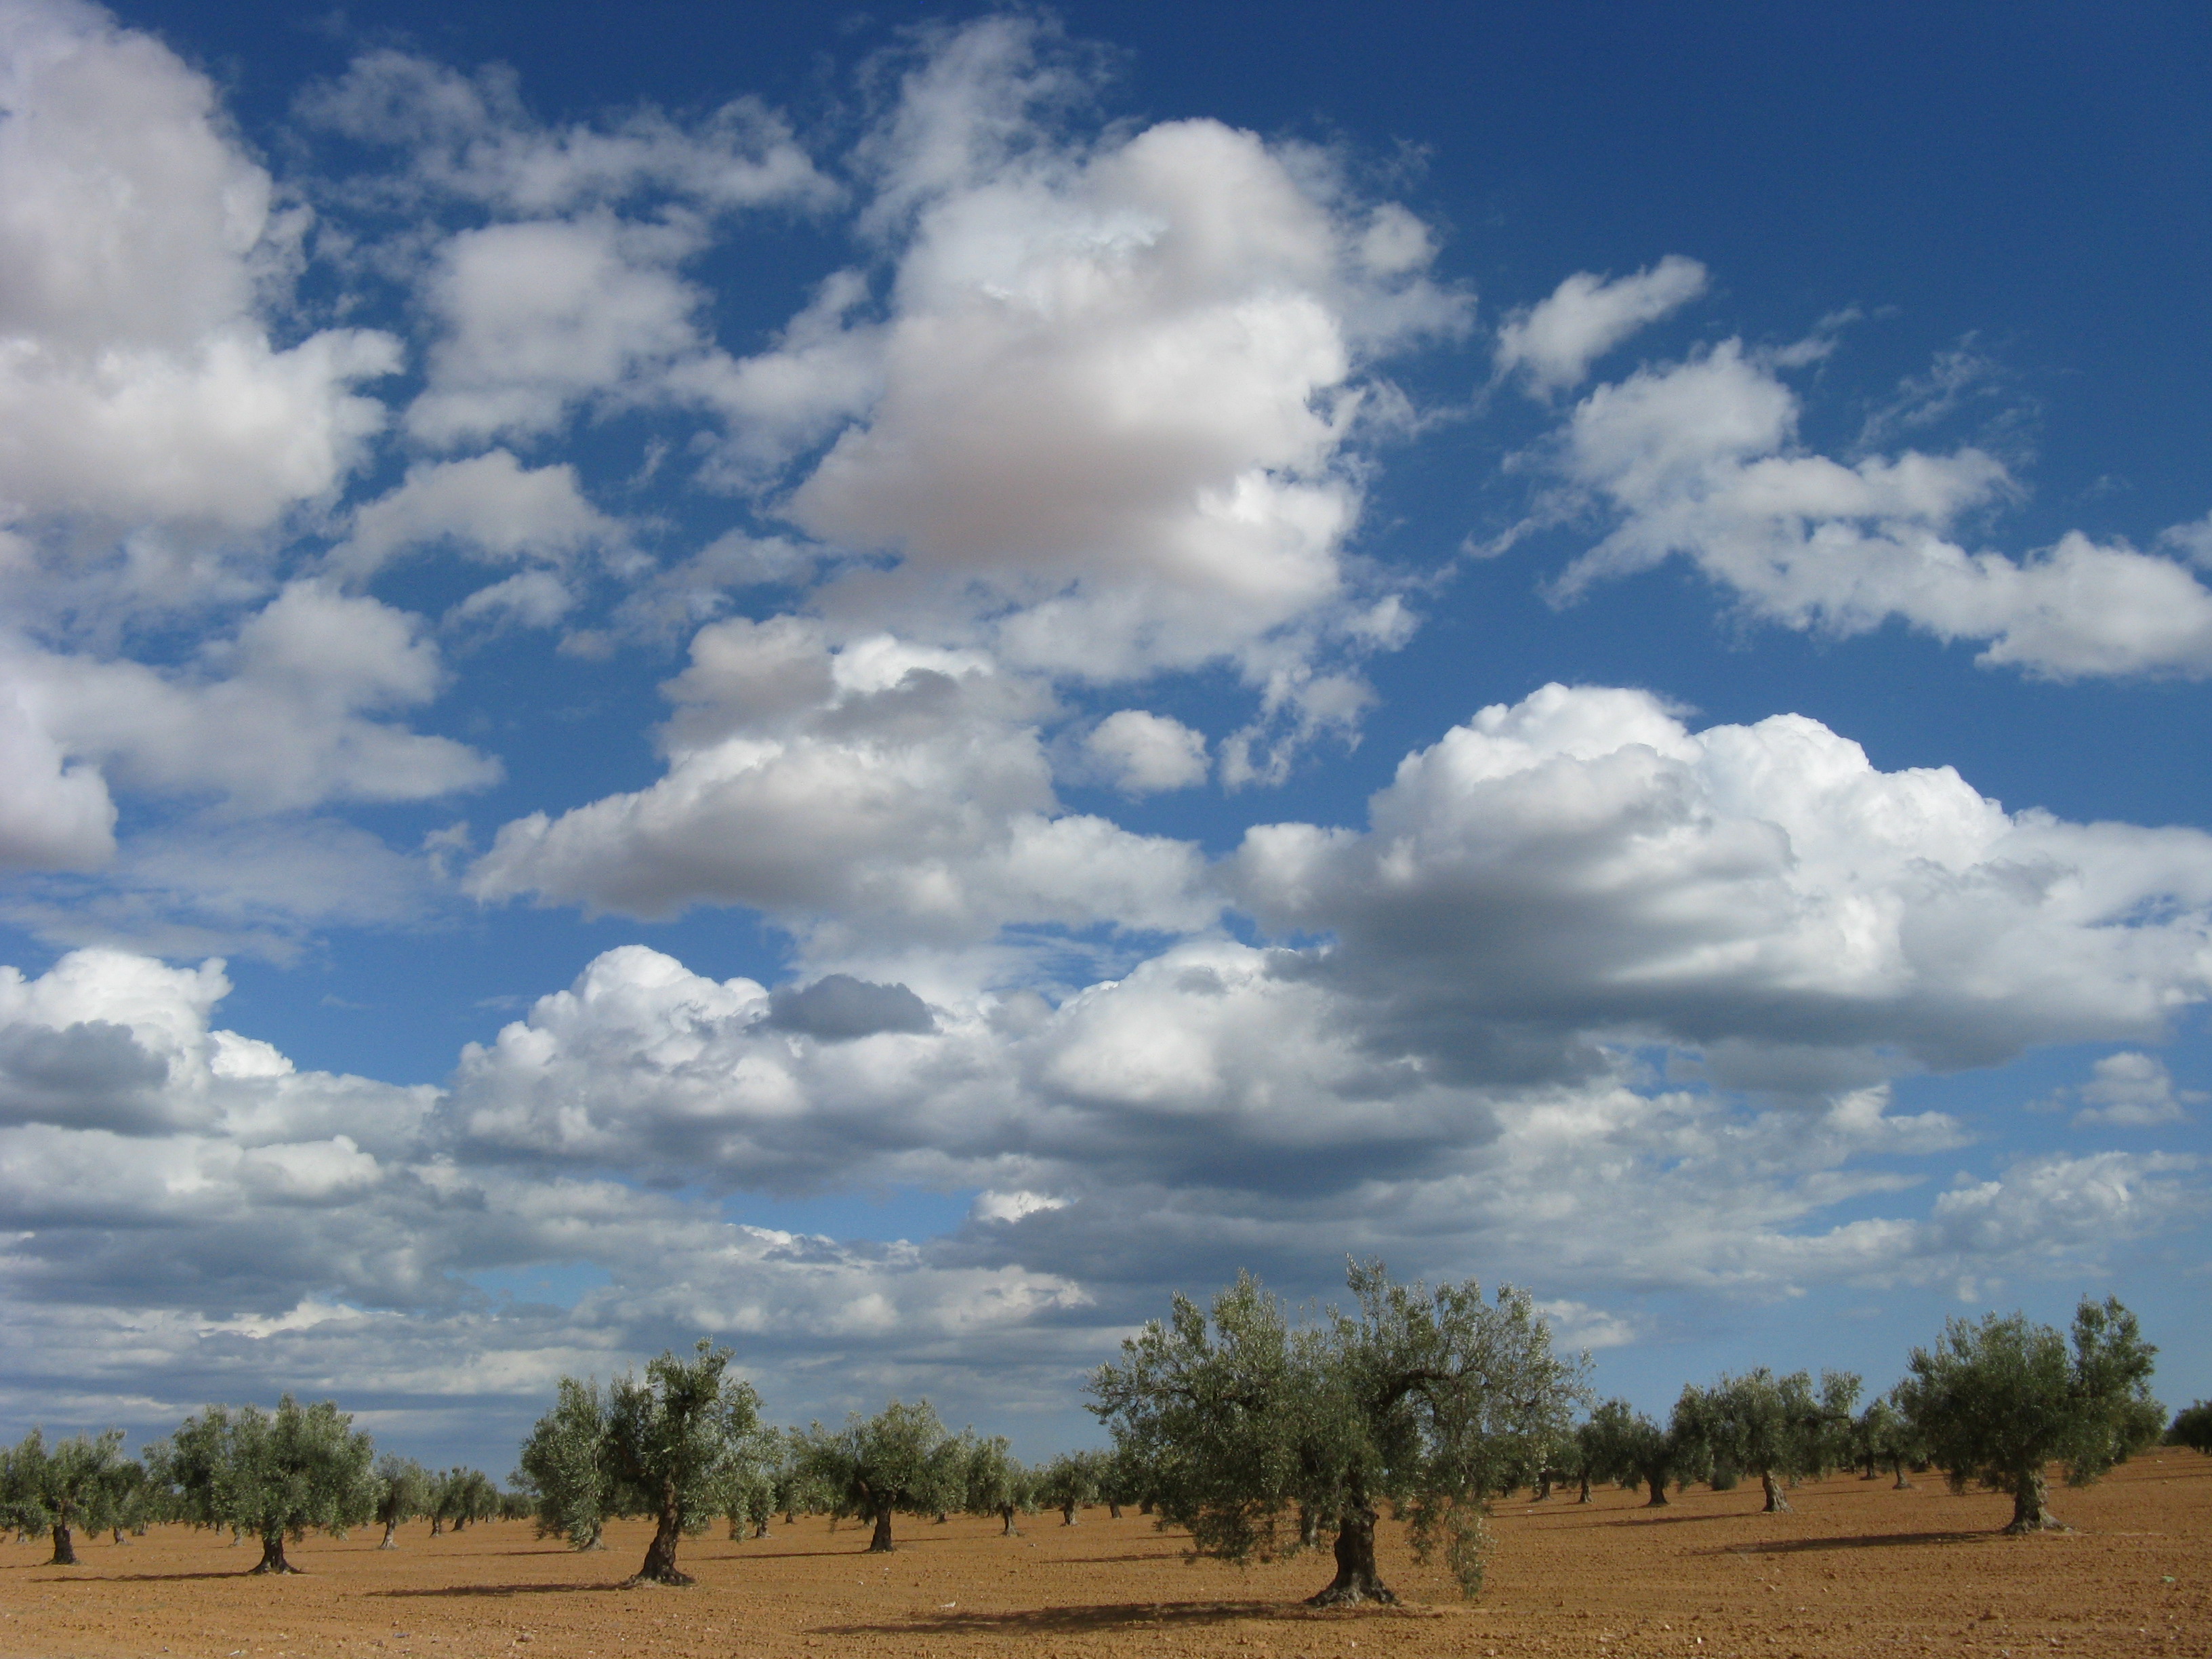
nature, sky, cloud, ecosystem, cumulus, grassland, field, daytime, plain, savanna, prairie, steppe, horizon, ecoregion, meteorological phenomenon, atmosphere of earth, tree, rural area, atmosphere, landscape, shrubland, meadow, grass, wind, plant community